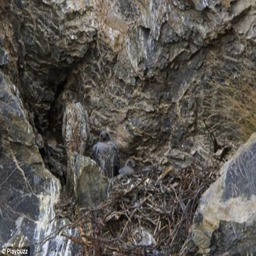
it is known fact that a bird 's nest must be high up , with a good vantage point and expertly disguised to protect baby birds from any potential predators